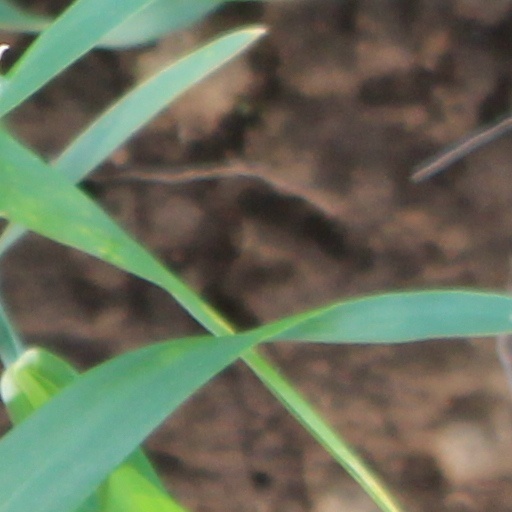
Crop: wheat